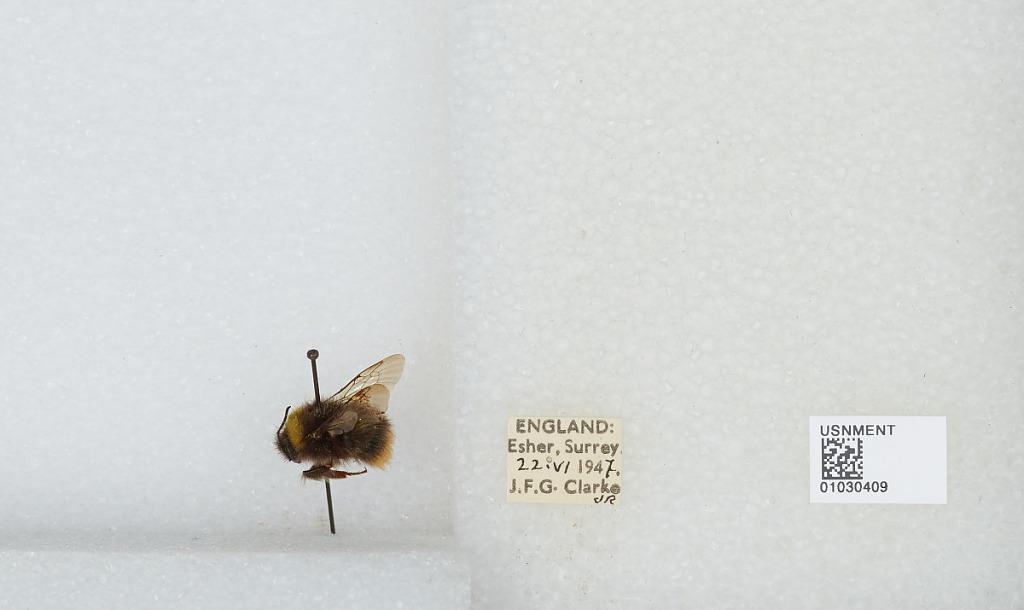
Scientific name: Bombus (Pyrobombus) pratorum (Linnaeus)
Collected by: J. Clarke
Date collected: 1947-6-22
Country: United Kingdom
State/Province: England
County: Surrey
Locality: Esher
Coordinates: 51.3692, -0.365